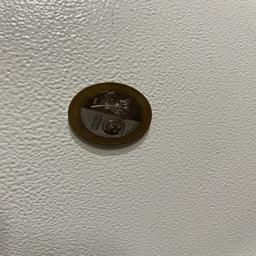
Label: 20_New_Back